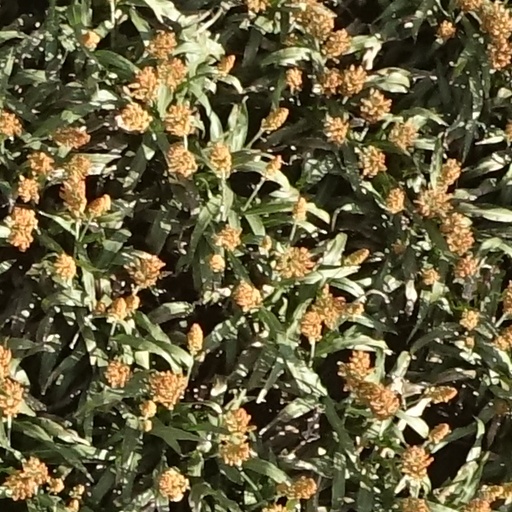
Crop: sorghum